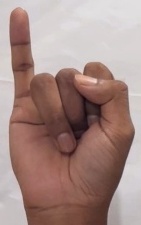
ASL sign: I